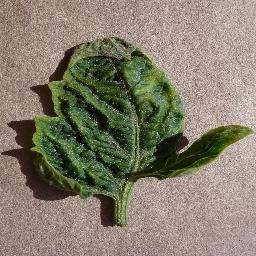
Label: Tomato___Tomato_Yellow_Leaf_Curl_Virus